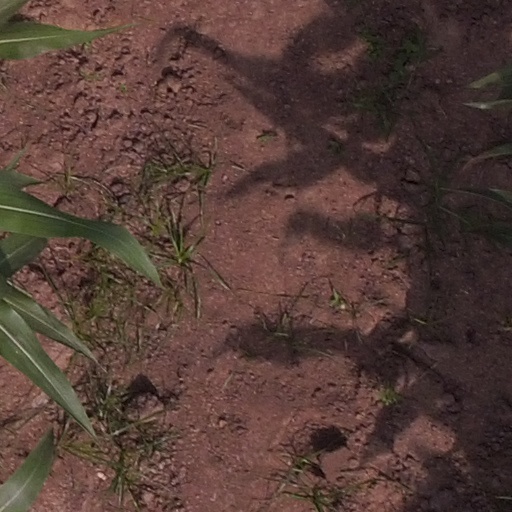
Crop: maize; corn